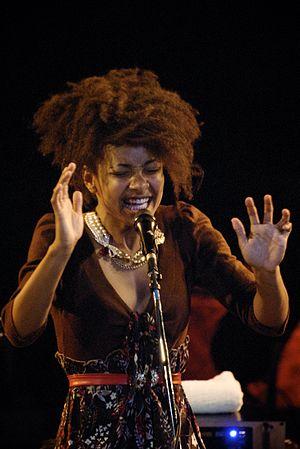
Le Grammy Award for Best Jazz Vocal Album est une récompense musicale décernée depuis 1977 à des artistes de jazz lors de la cérémonie des Grammy Awards.